Judith Stolzer-Segall

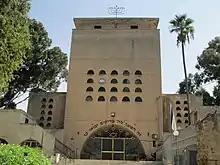
Central Synagogue of Hadera (1935)

Judith Stolzer-Segall was born in the Russian Empire on May 20, 1904. She grew up in Berlin following the expulsion of Jews from Lithuania in 1914.